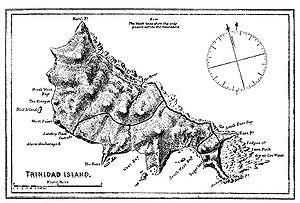
Philippe d'Auvergne ou Philip Dauvergne, FRS que l'on trouve également parfois sous le nom de Philip de La Tour d'Auvergne, né en 1754 et mort le 18 septembre 1816 à Westminster, est un officier de marine, explorateur, scientifique et administrateur territorial britannique. Il fut désigné comme successeur par Godefroy Charles Henri de La Tour d'Auvergne sur le duché de Bouillon, mais cet état - situé à la frontière de la France - fut supprimé, par le congrès de Vienne, en juin 1815.
Trindade et Martin Vaz forment un petit archipel brésilien, situé dans l'océan Atlantique Sud, à l'est du continent sud-américain et à environ 1 170 km de Vitória, dans l'État brésilien de Espírito Santo auquel il est rattaché. L'île Martin Vaz est souvent écrite sous sa variante Martim Vaz.